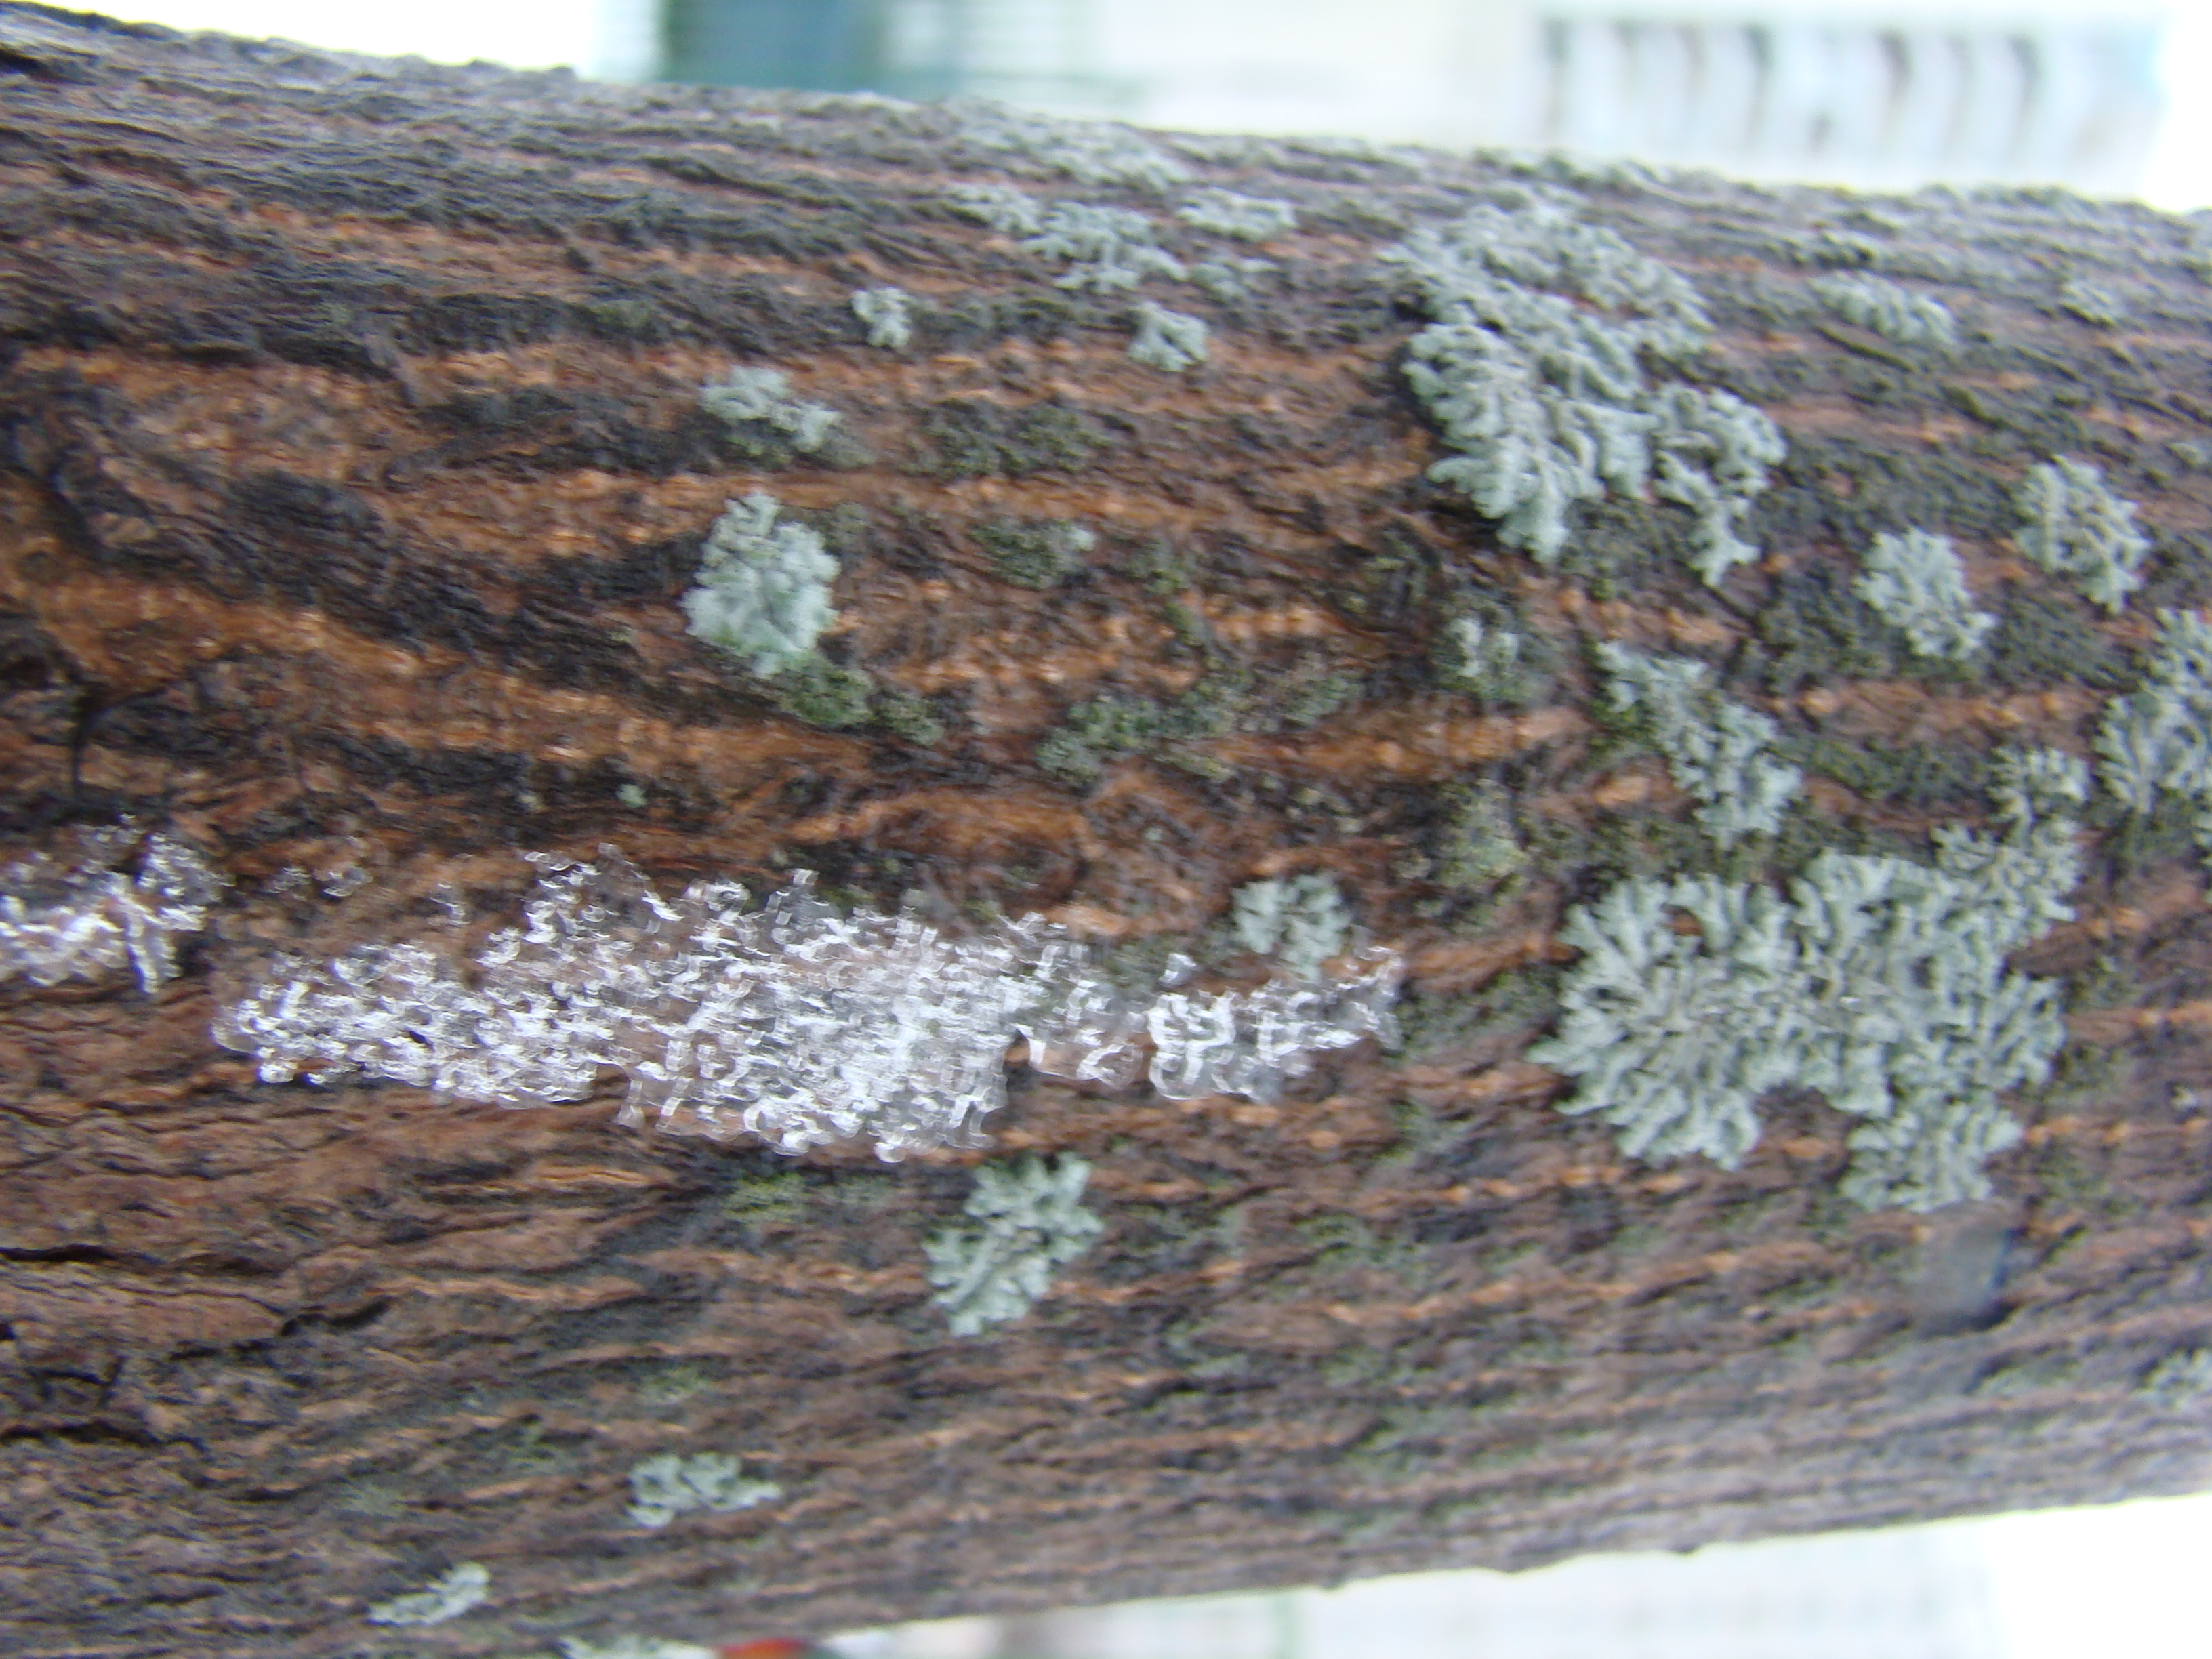
tree, branch, winter, plant, wood, leaf, trunk, spruce, sony, moscow, dsch9, plant stem, woody plant, land plant